Salomé (1918 film)

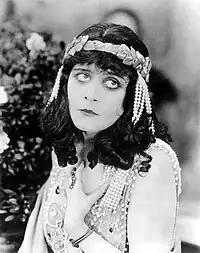
Theda Bara in "Salomé"

Although the film proved to be popular with some theaters charging extra for tickets to see it, "Salomé" also proved to be controversial. For example, St. Louis, Missouri churches of varying denominations organized to protest the showing of the film. They objected not only to Bara's attire, but also to the divergence of the plot from Biblical text, such as scenes where John the Baptist was preaching in Jerusalem and where Salome declares her love to John, and to the youthful appearance of John. Objections were also made that children were attending showings of the film. In response, director Edwards stated that his "Salomé" was not based upon any single version of the story, but was a combination of many versions and used poetic license. Edwards also noted the film had a "big, moral lesson" since "Salome, according to a consensus of literary opinion, was the wanton creature criminal history has given us" and who "drove the most diabolical bargain that has ever been known" by bartering "a dance for the head of a man."